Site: brandenburg
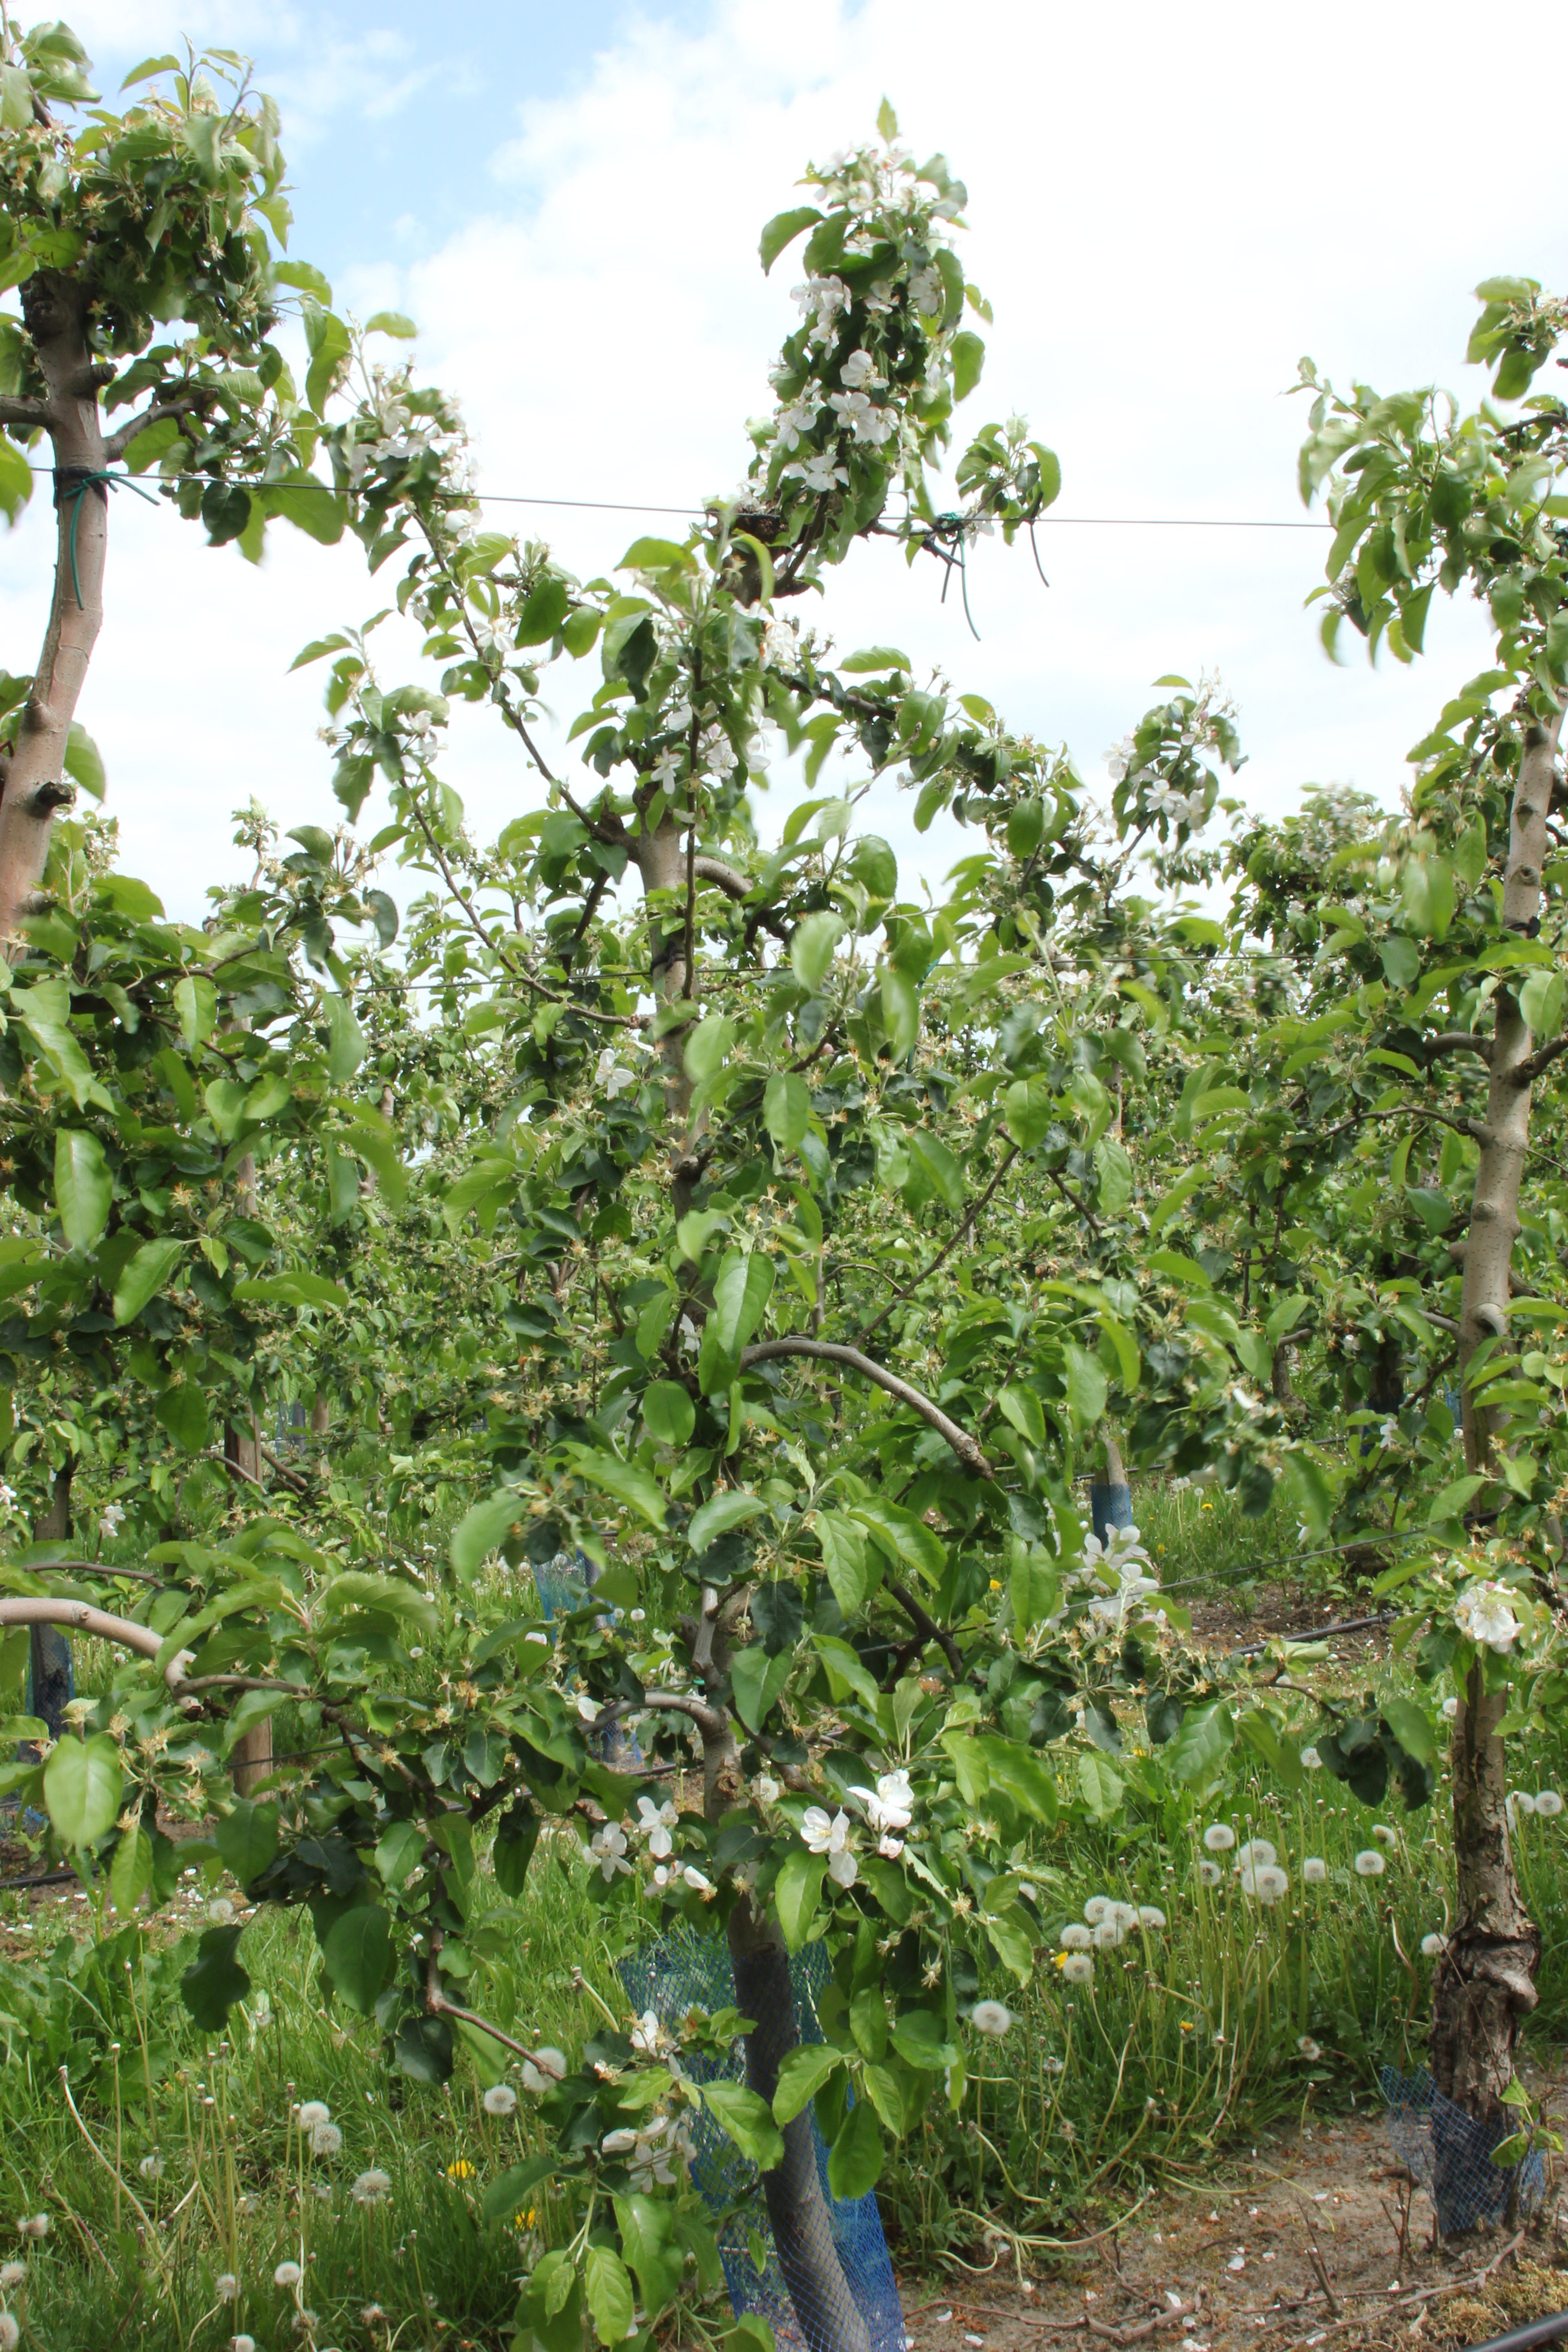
Growth stage (BBCH 67): Flowering